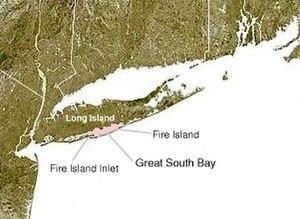
Great South Bay est une lagune des États-Unis située au sud de l'île de Long Island. Longue de plus de 70 kilomètres et large de 10 maximum, elle se trouve entre celle-ci et Fire Island et Jones Beach Island, qui la séparent de l'Océan Atlantique.